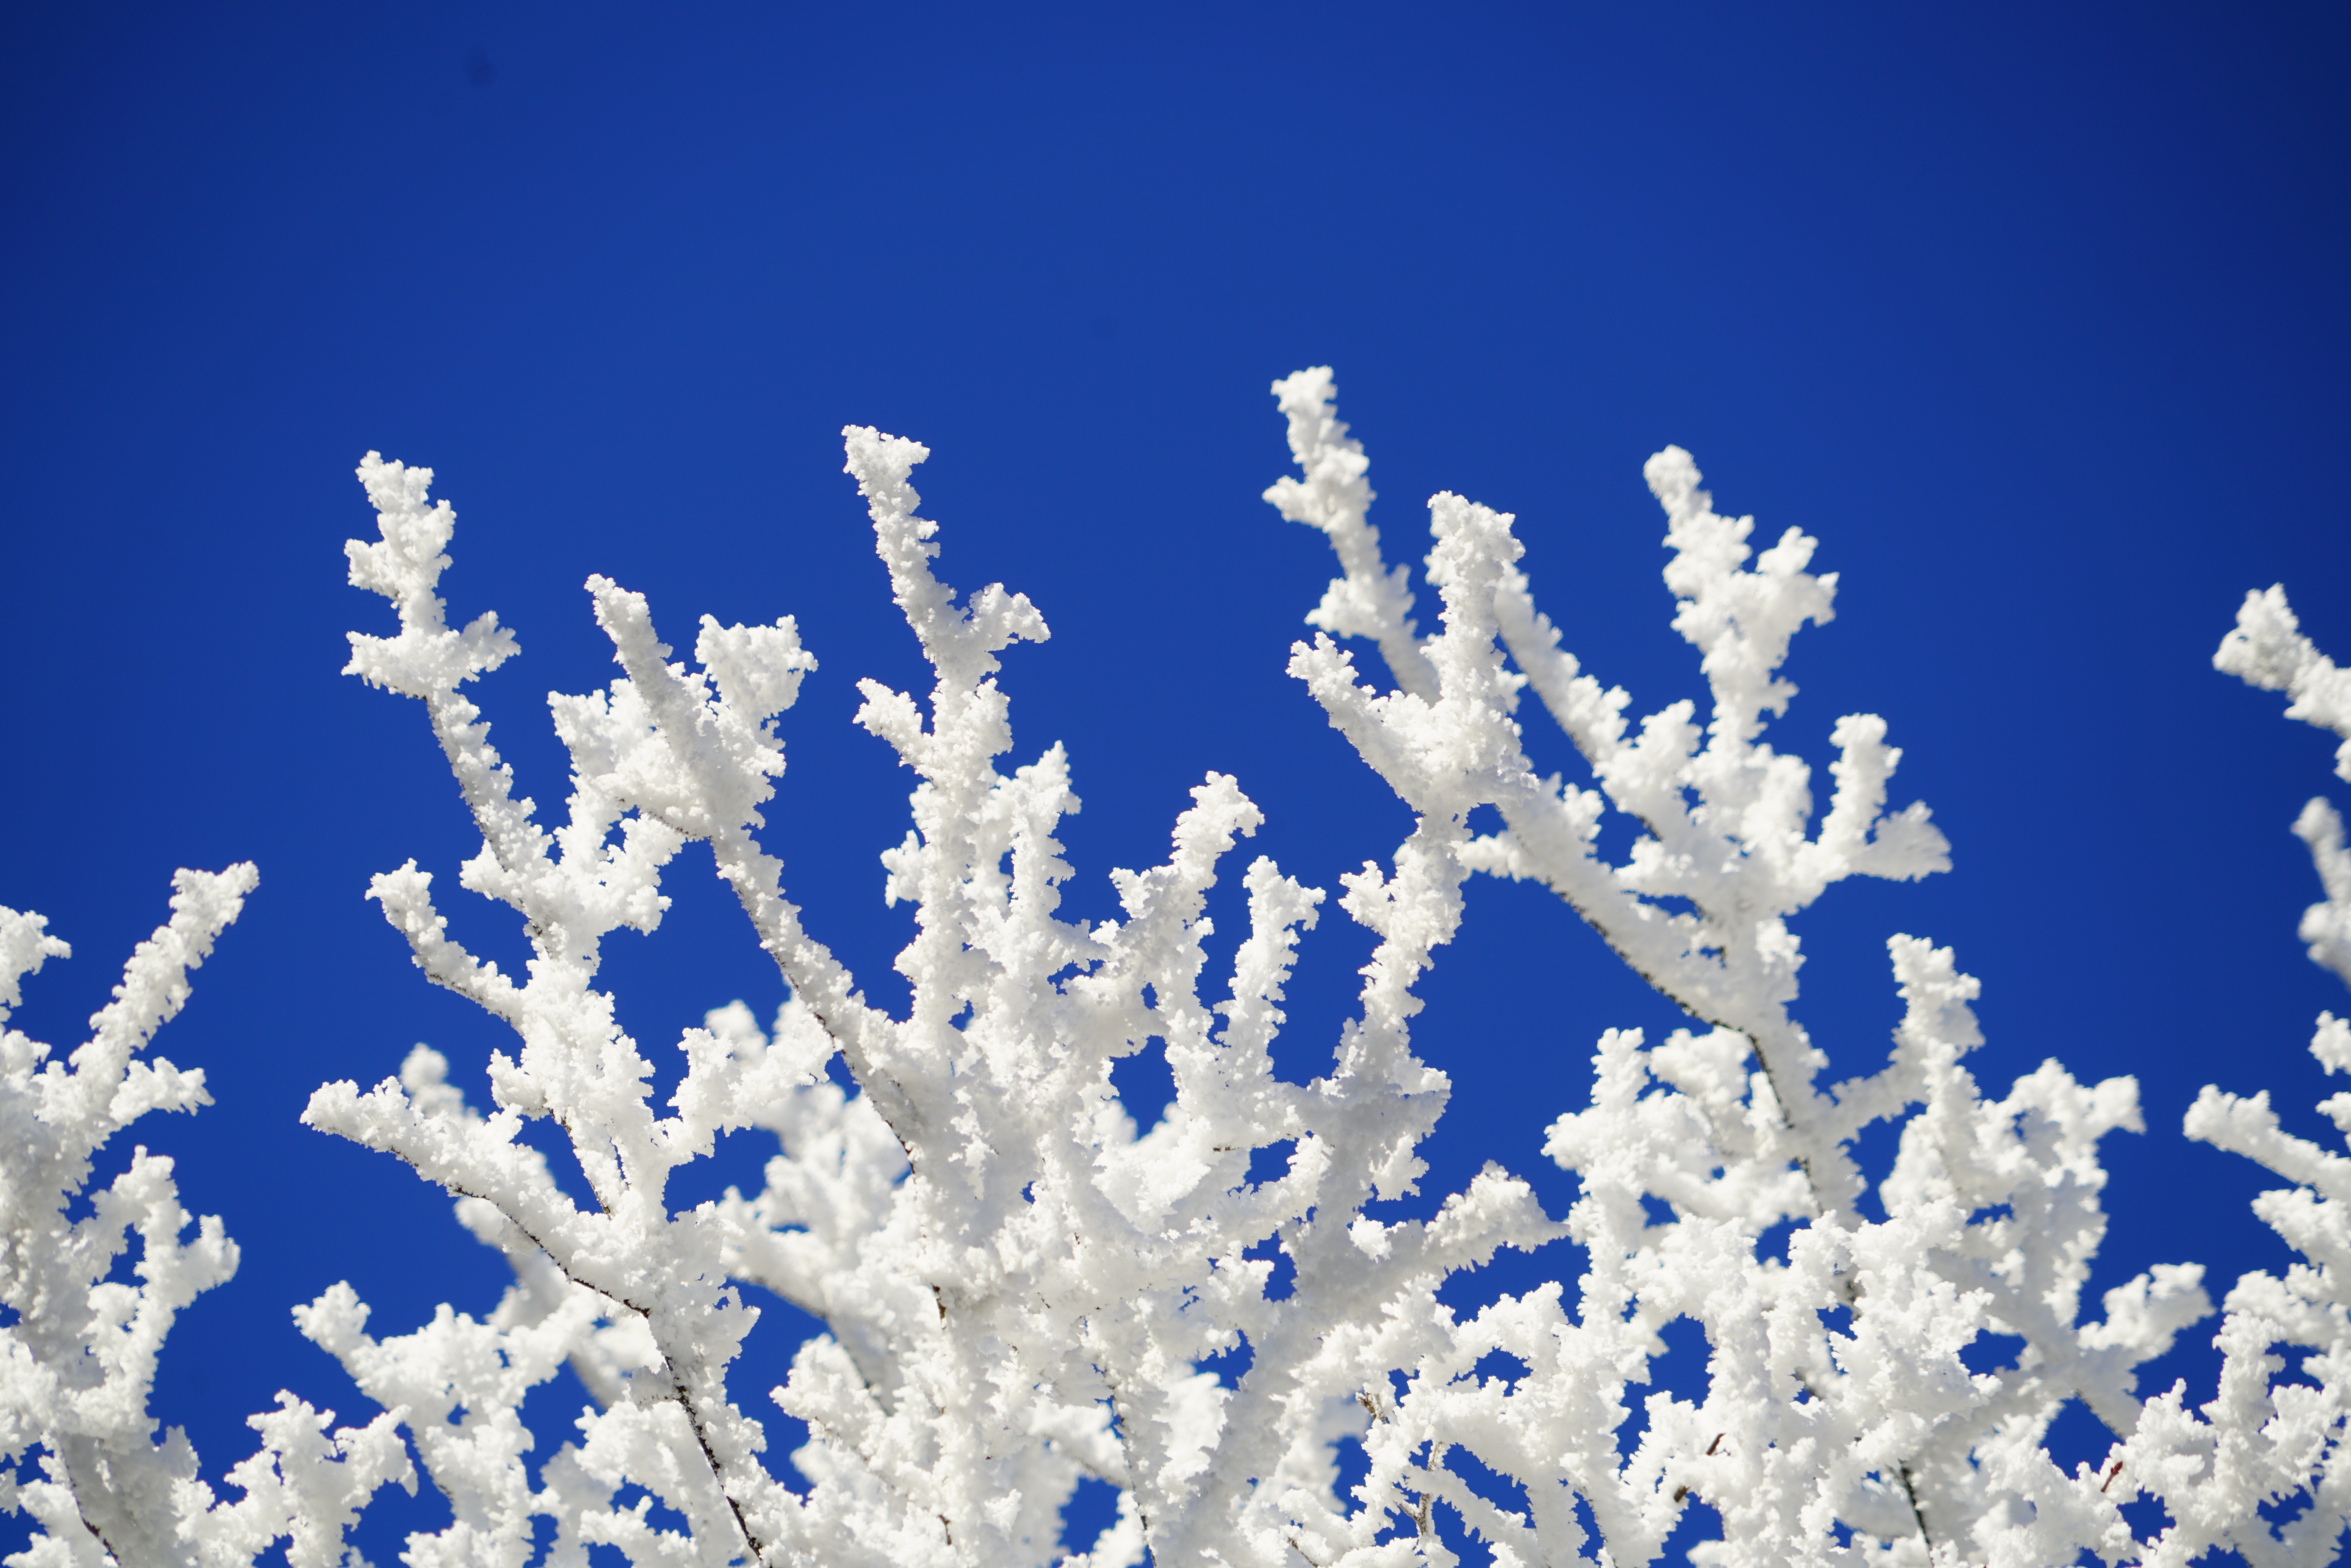
tree, branch, snow, cold, winter, sky, white, frost, ice, frozen, blue, snowflake, aesthetic, branches, hoarfrost, freezing, eiskristalle, crystals, snow crystals, winter picture, pine family, winteraufnahme, winter photography, atmosphere of earth, computer wallpaper, winter photo